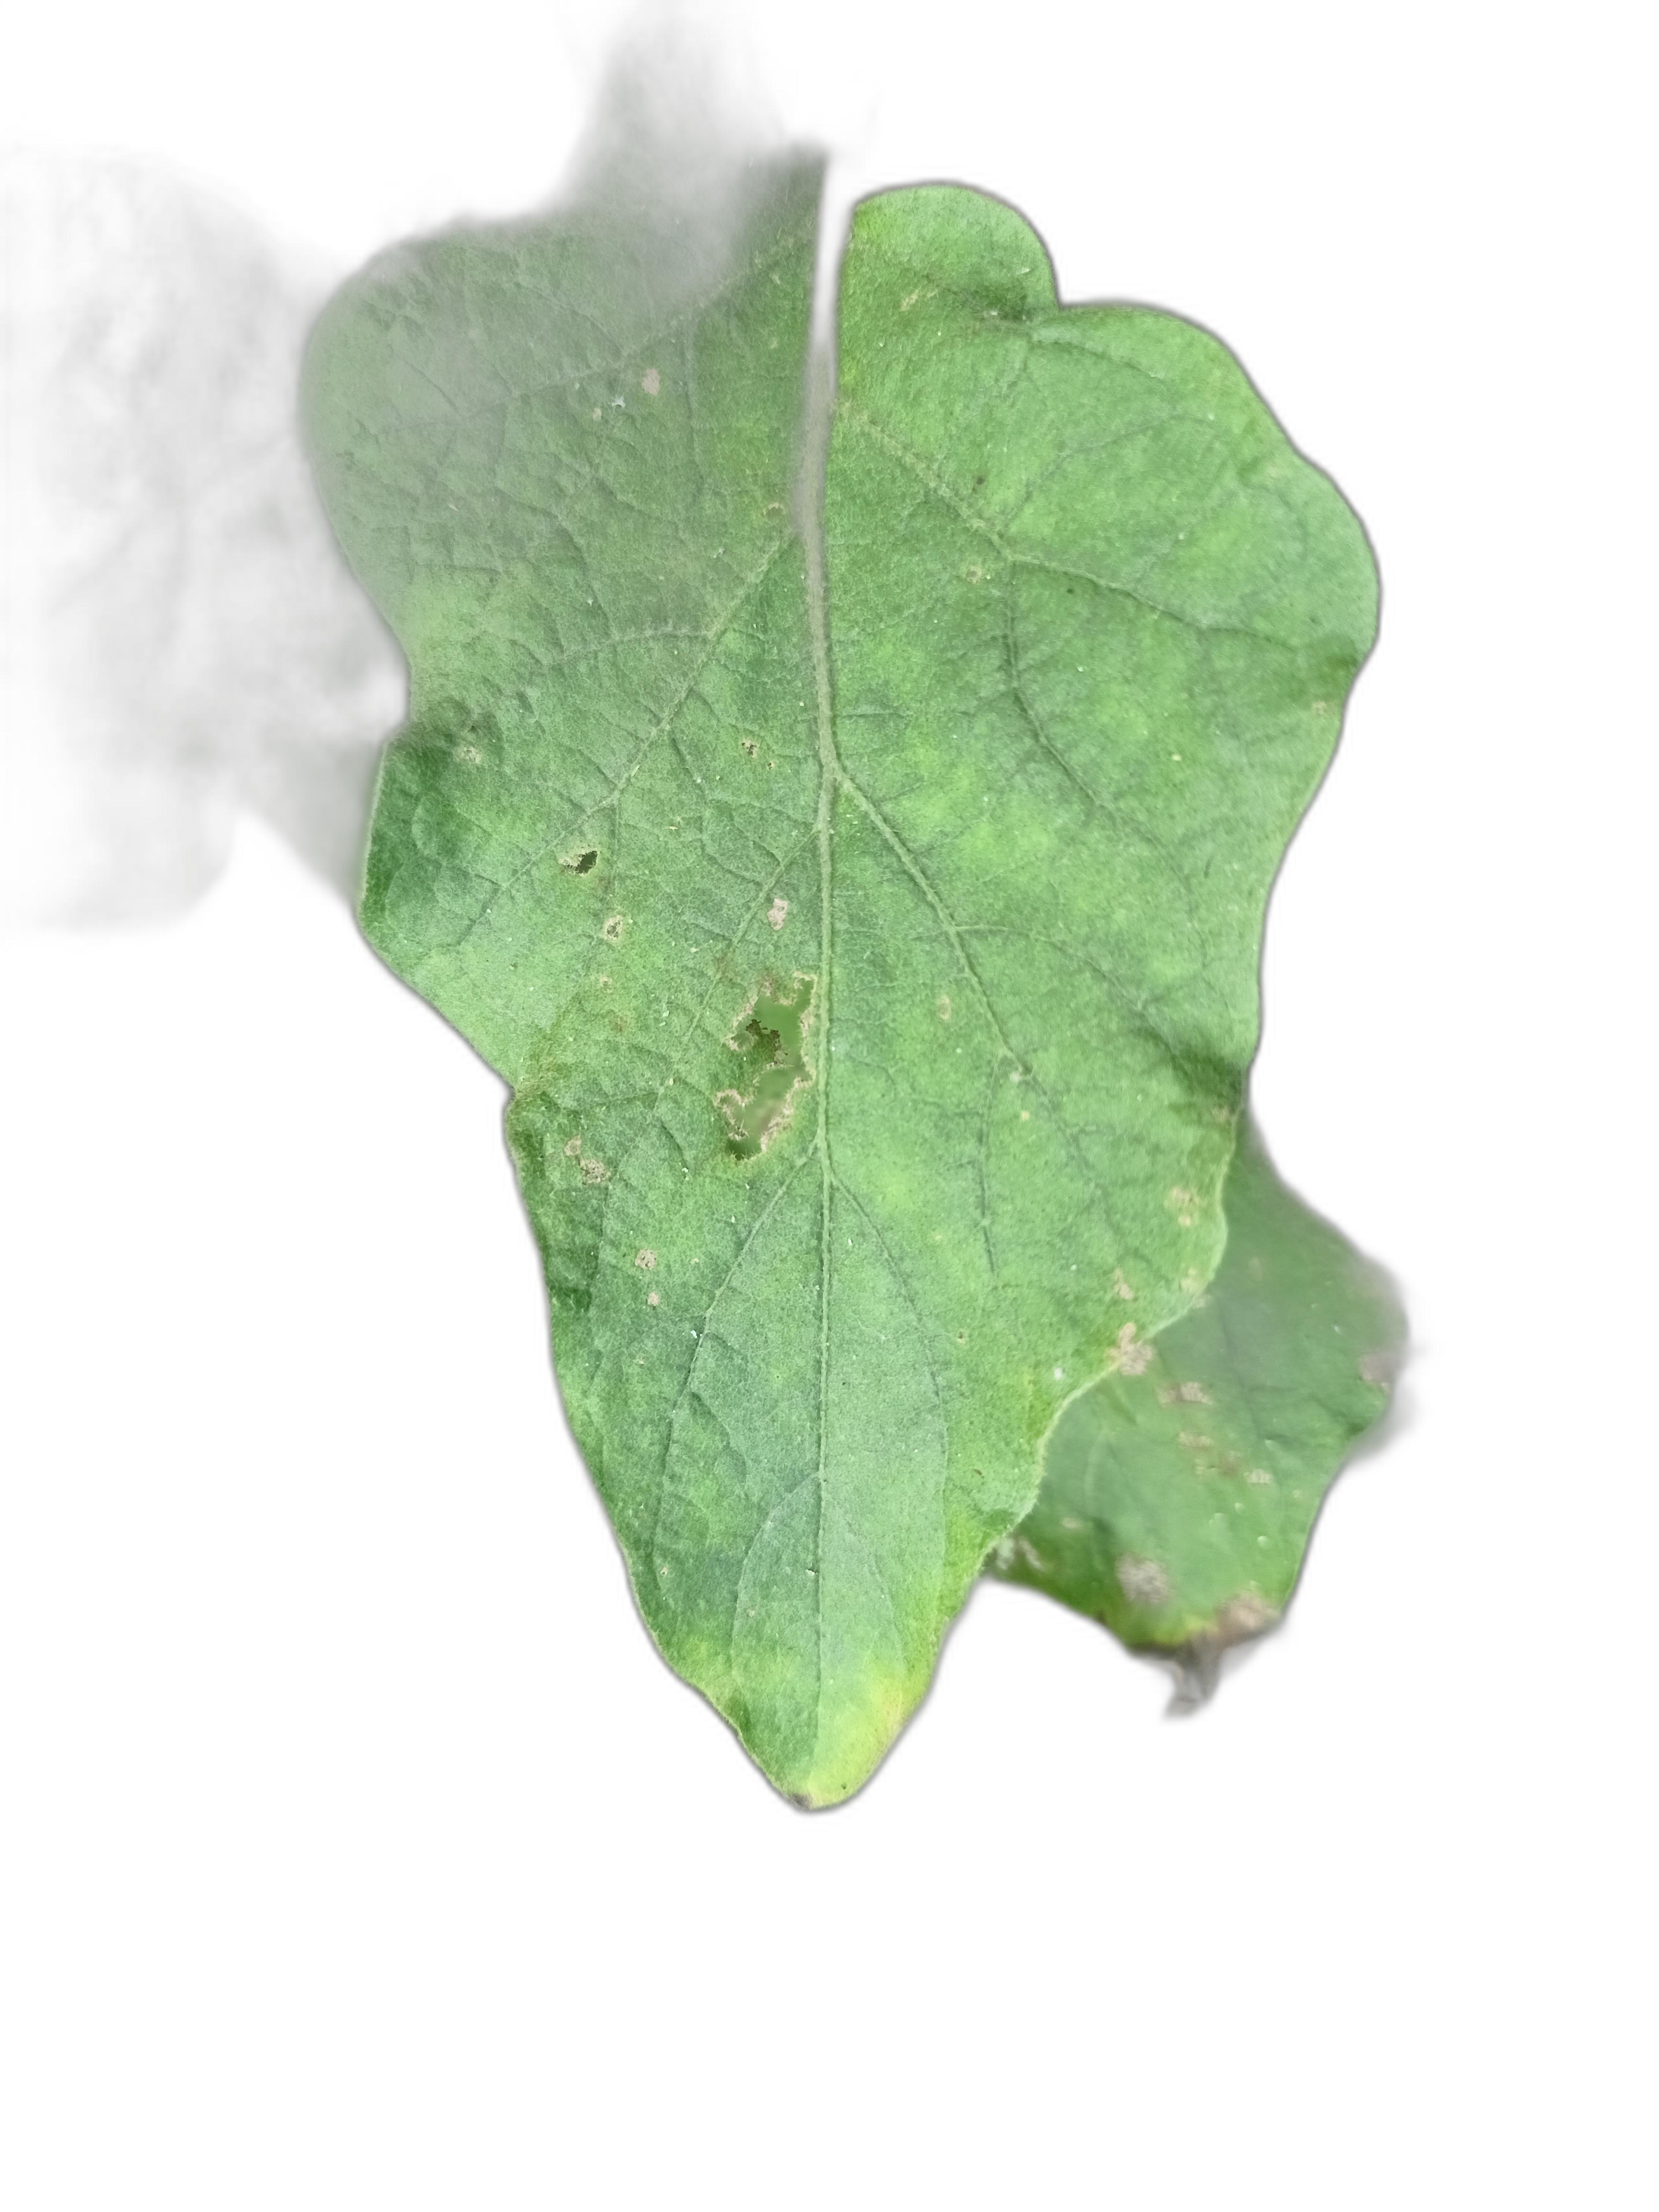
Label: Insect Pest Disease